Revolutions of 1989

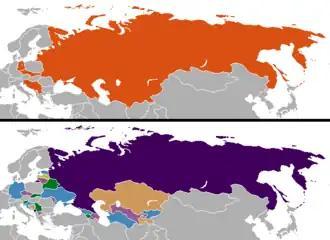
Changes in national boundaries after the end of the Cold War

The Socialist Federal Republic of Yugoslavia was not a part of the Warsaw Pact but pursued its own version of communism under Josip Broz Tito. It was a multi-ethnic state which Tito was able to maintain through a Yugoslav patriotic doctrine of "Brotherhood and unity". Tensions between ethnicities began to escalate with the Croatian Spring of 1970–71, a movement for greater Croatian autonomy, which was suppressed. Constitutional changes were instituted in 1974, and the 1974 Yugoslav Constitution devolved some federal powers to the constituent republics and provinces. After Tito's death in 1980 ethnic tensions grew, first in Albanian-majority SAP Kosovo with the 1981 protests in Kosovo.